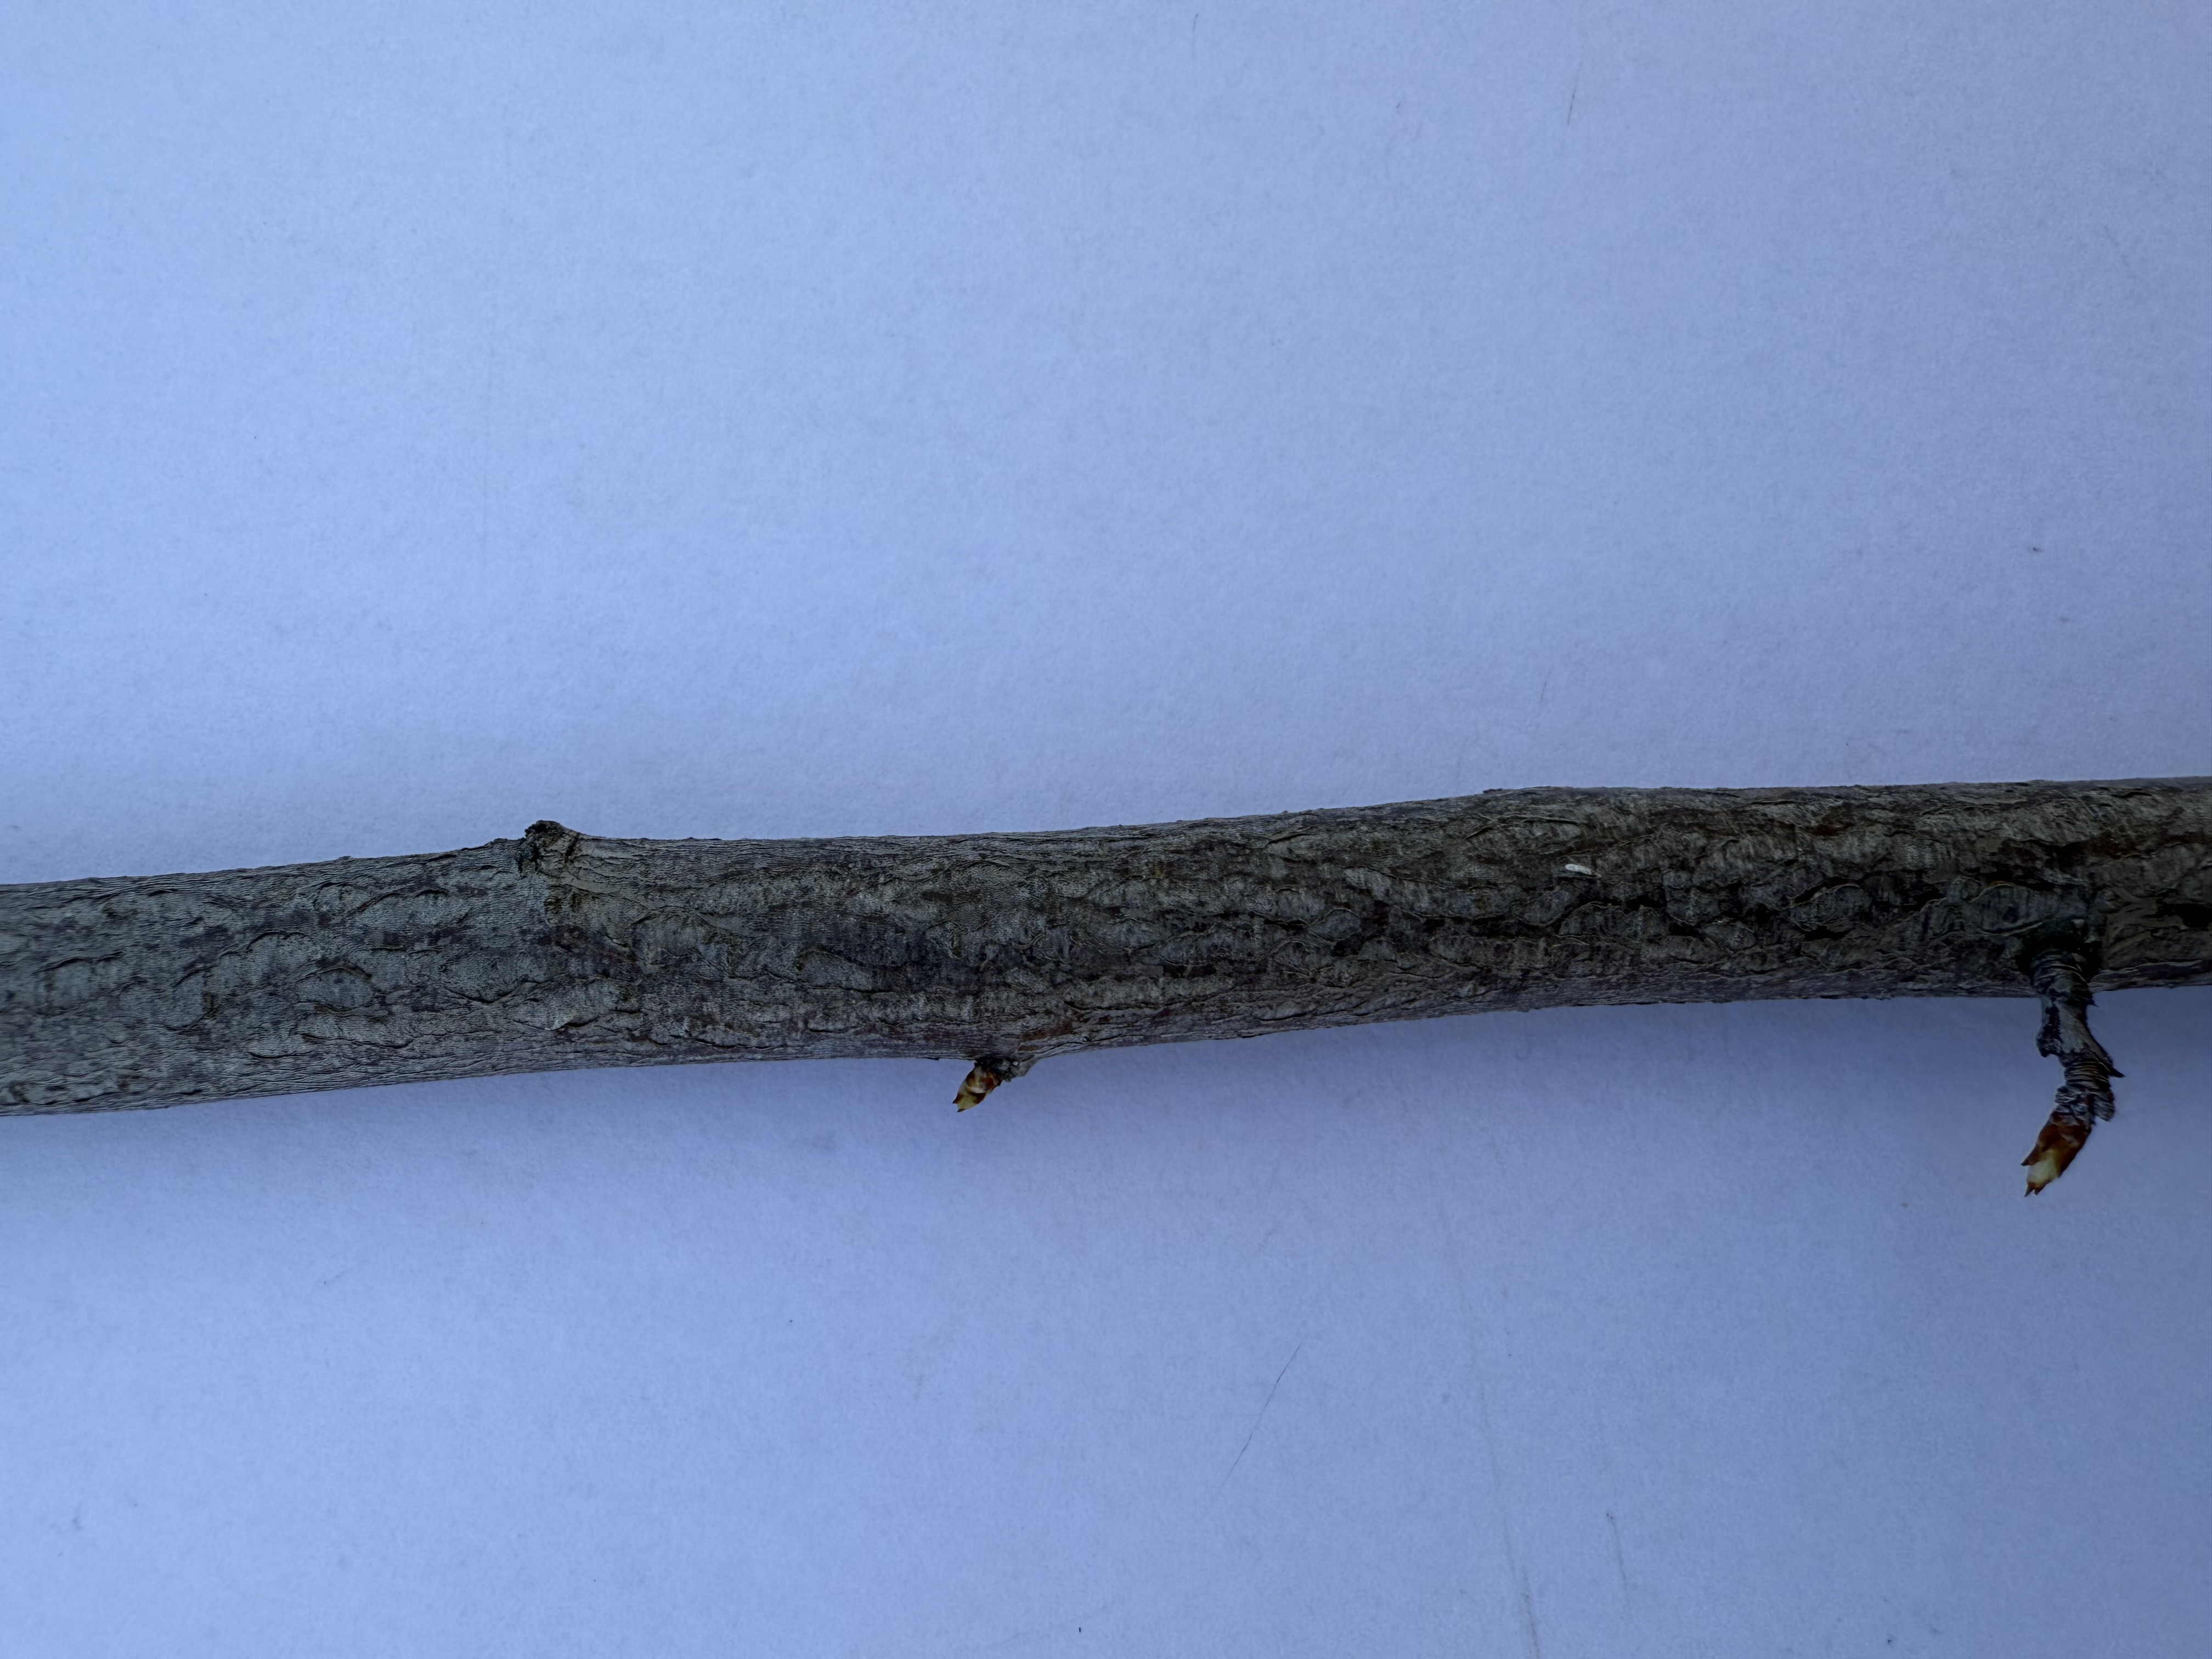
Variety: Show Time Plum